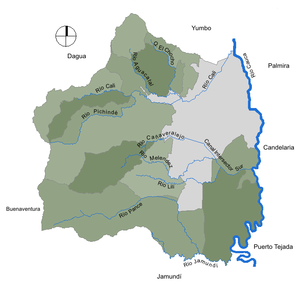
Le río Cali est une rivière de Colombie et un affluent du río Cauca dans le bassin du río Magdalena.